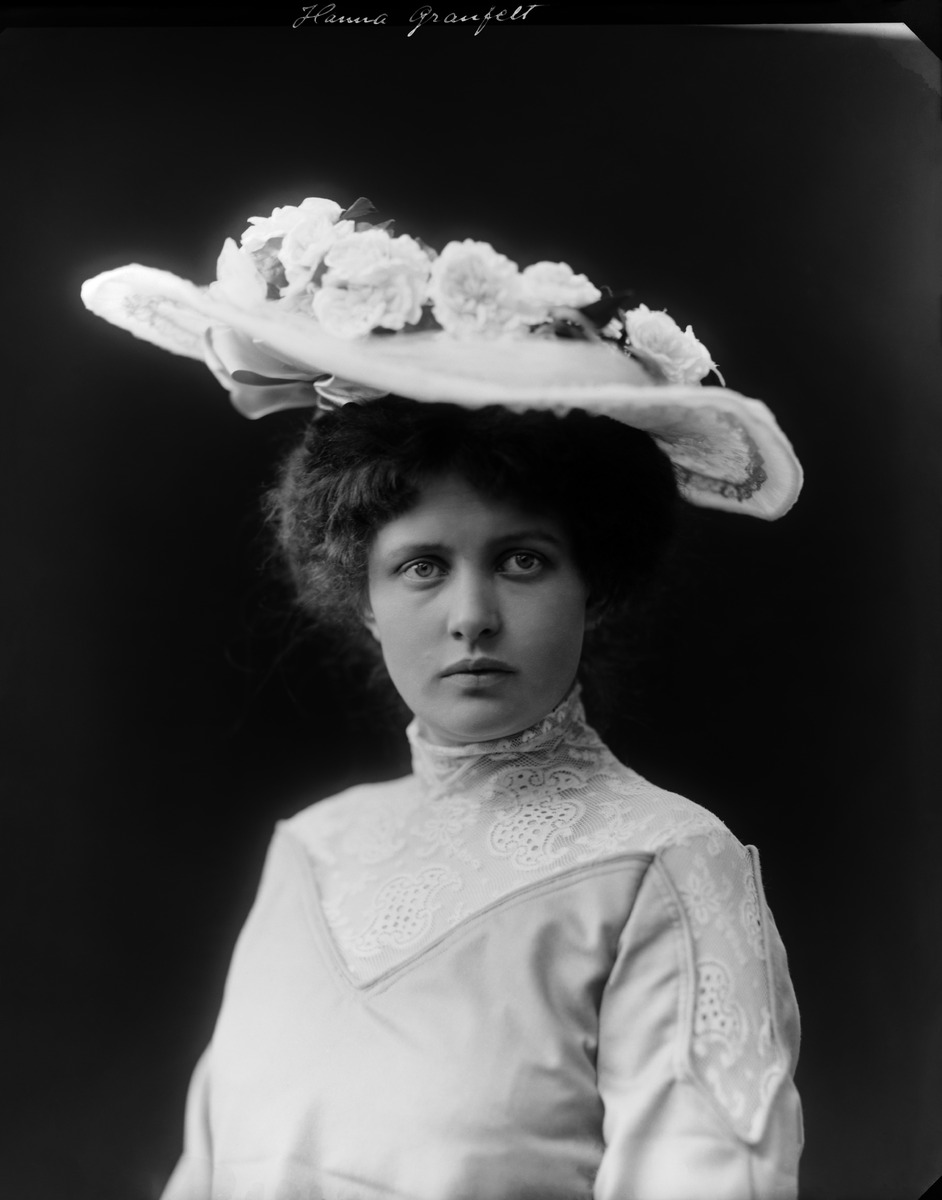
Oopperalaulaja Hanna Granfelt (1884-1952) pukeutuneena korkeakauluksiseen pukuun, jonka miehustaa koristaa pitsikaarroke, joka jatkuu hihojen puoliväliin.
sisällön kuvaus: Opperalaulaja Hanna Granfelt (1884-1952) pukeutuneena korkeakauluksiseen pukuun, jonka miehustaa koristaa pitsikaarroke, joka jatkuu hihojen puoliväliin. Hänellä on päässään leveälierinen hattu, jossa on koristeena tekoruusuja. mustavalkoinen
Kuvaaja: Nyblin, Daniel, valokuvaaja
Ajankohta: kuvausaika 1900-luvun alku
Aiheet: Granfelt, Hanna, laulajat, naiset, puvut, naisten puvut, hatut, päähineet, kampaukset, pukuhistoria, ooppera, näyttämötaiteilijat